Antonín Sochor

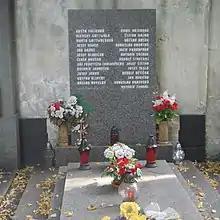
Olšany Cemetery, grave of Czech Communist politicians whose urns had originally been kept at the National Monument at Vítkov

After the liberation of Czechoslovakia he continued his service in the army. From August to December 1948 he was commander of a brigade of Jewish volunteers in training for the Israeli Defense Forces in Central Moravia. In September 1949 he was appointed professor of the infantry school in Milovice near Prague and at the same time commander of the school of middle commanders. On 1 July 1950, he was promoted to lieutenant colonel.